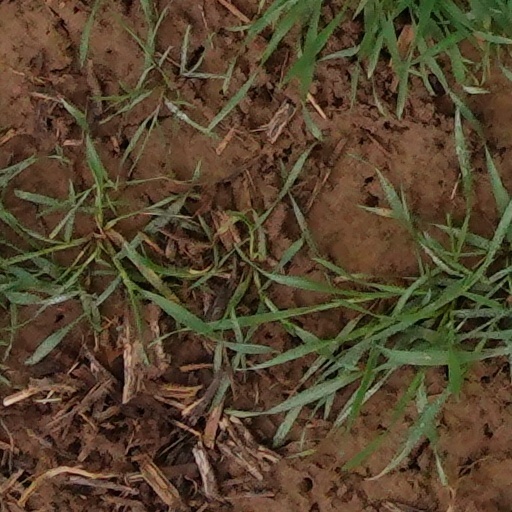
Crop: wheat